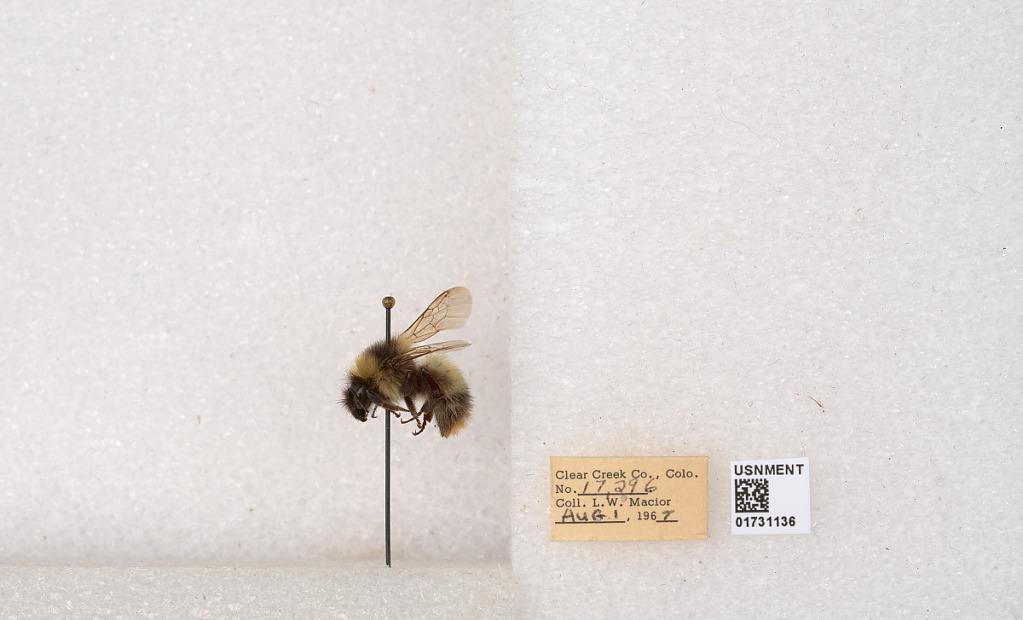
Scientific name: Bombus kirbyellus
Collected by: L. Macior
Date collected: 1967-8-1
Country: United States
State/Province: Colorado
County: Clear Creek
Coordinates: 39.6891, -105.644